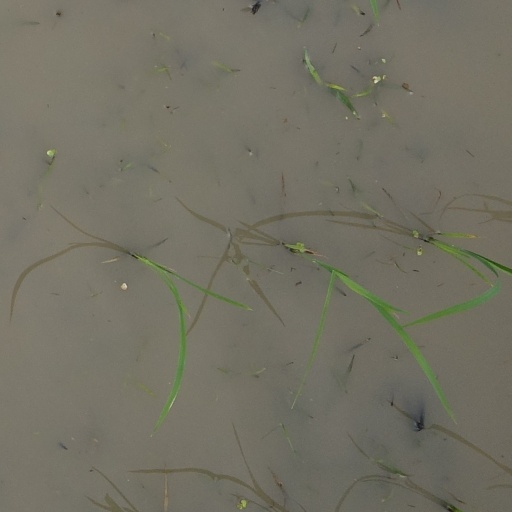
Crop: rice